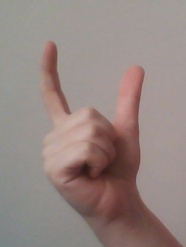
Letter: nun